James Nolan (actor)

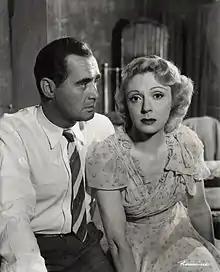
Nolan (left) with Judith Evelyn in "A Streetcar Named Desire", 1950

James F. Nolan (November 29, 1915 – July 29, 1985) was an American film, stage and television actor.